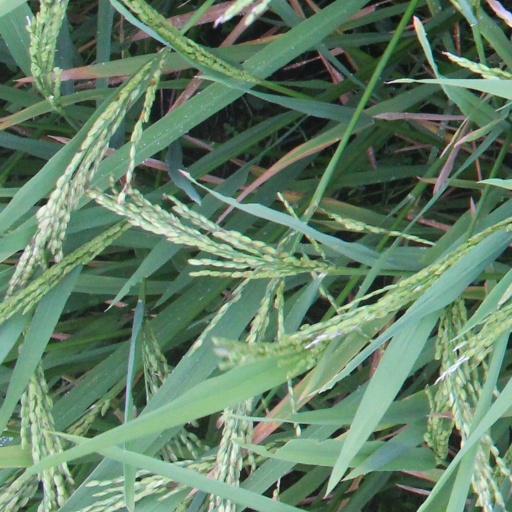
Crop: rice